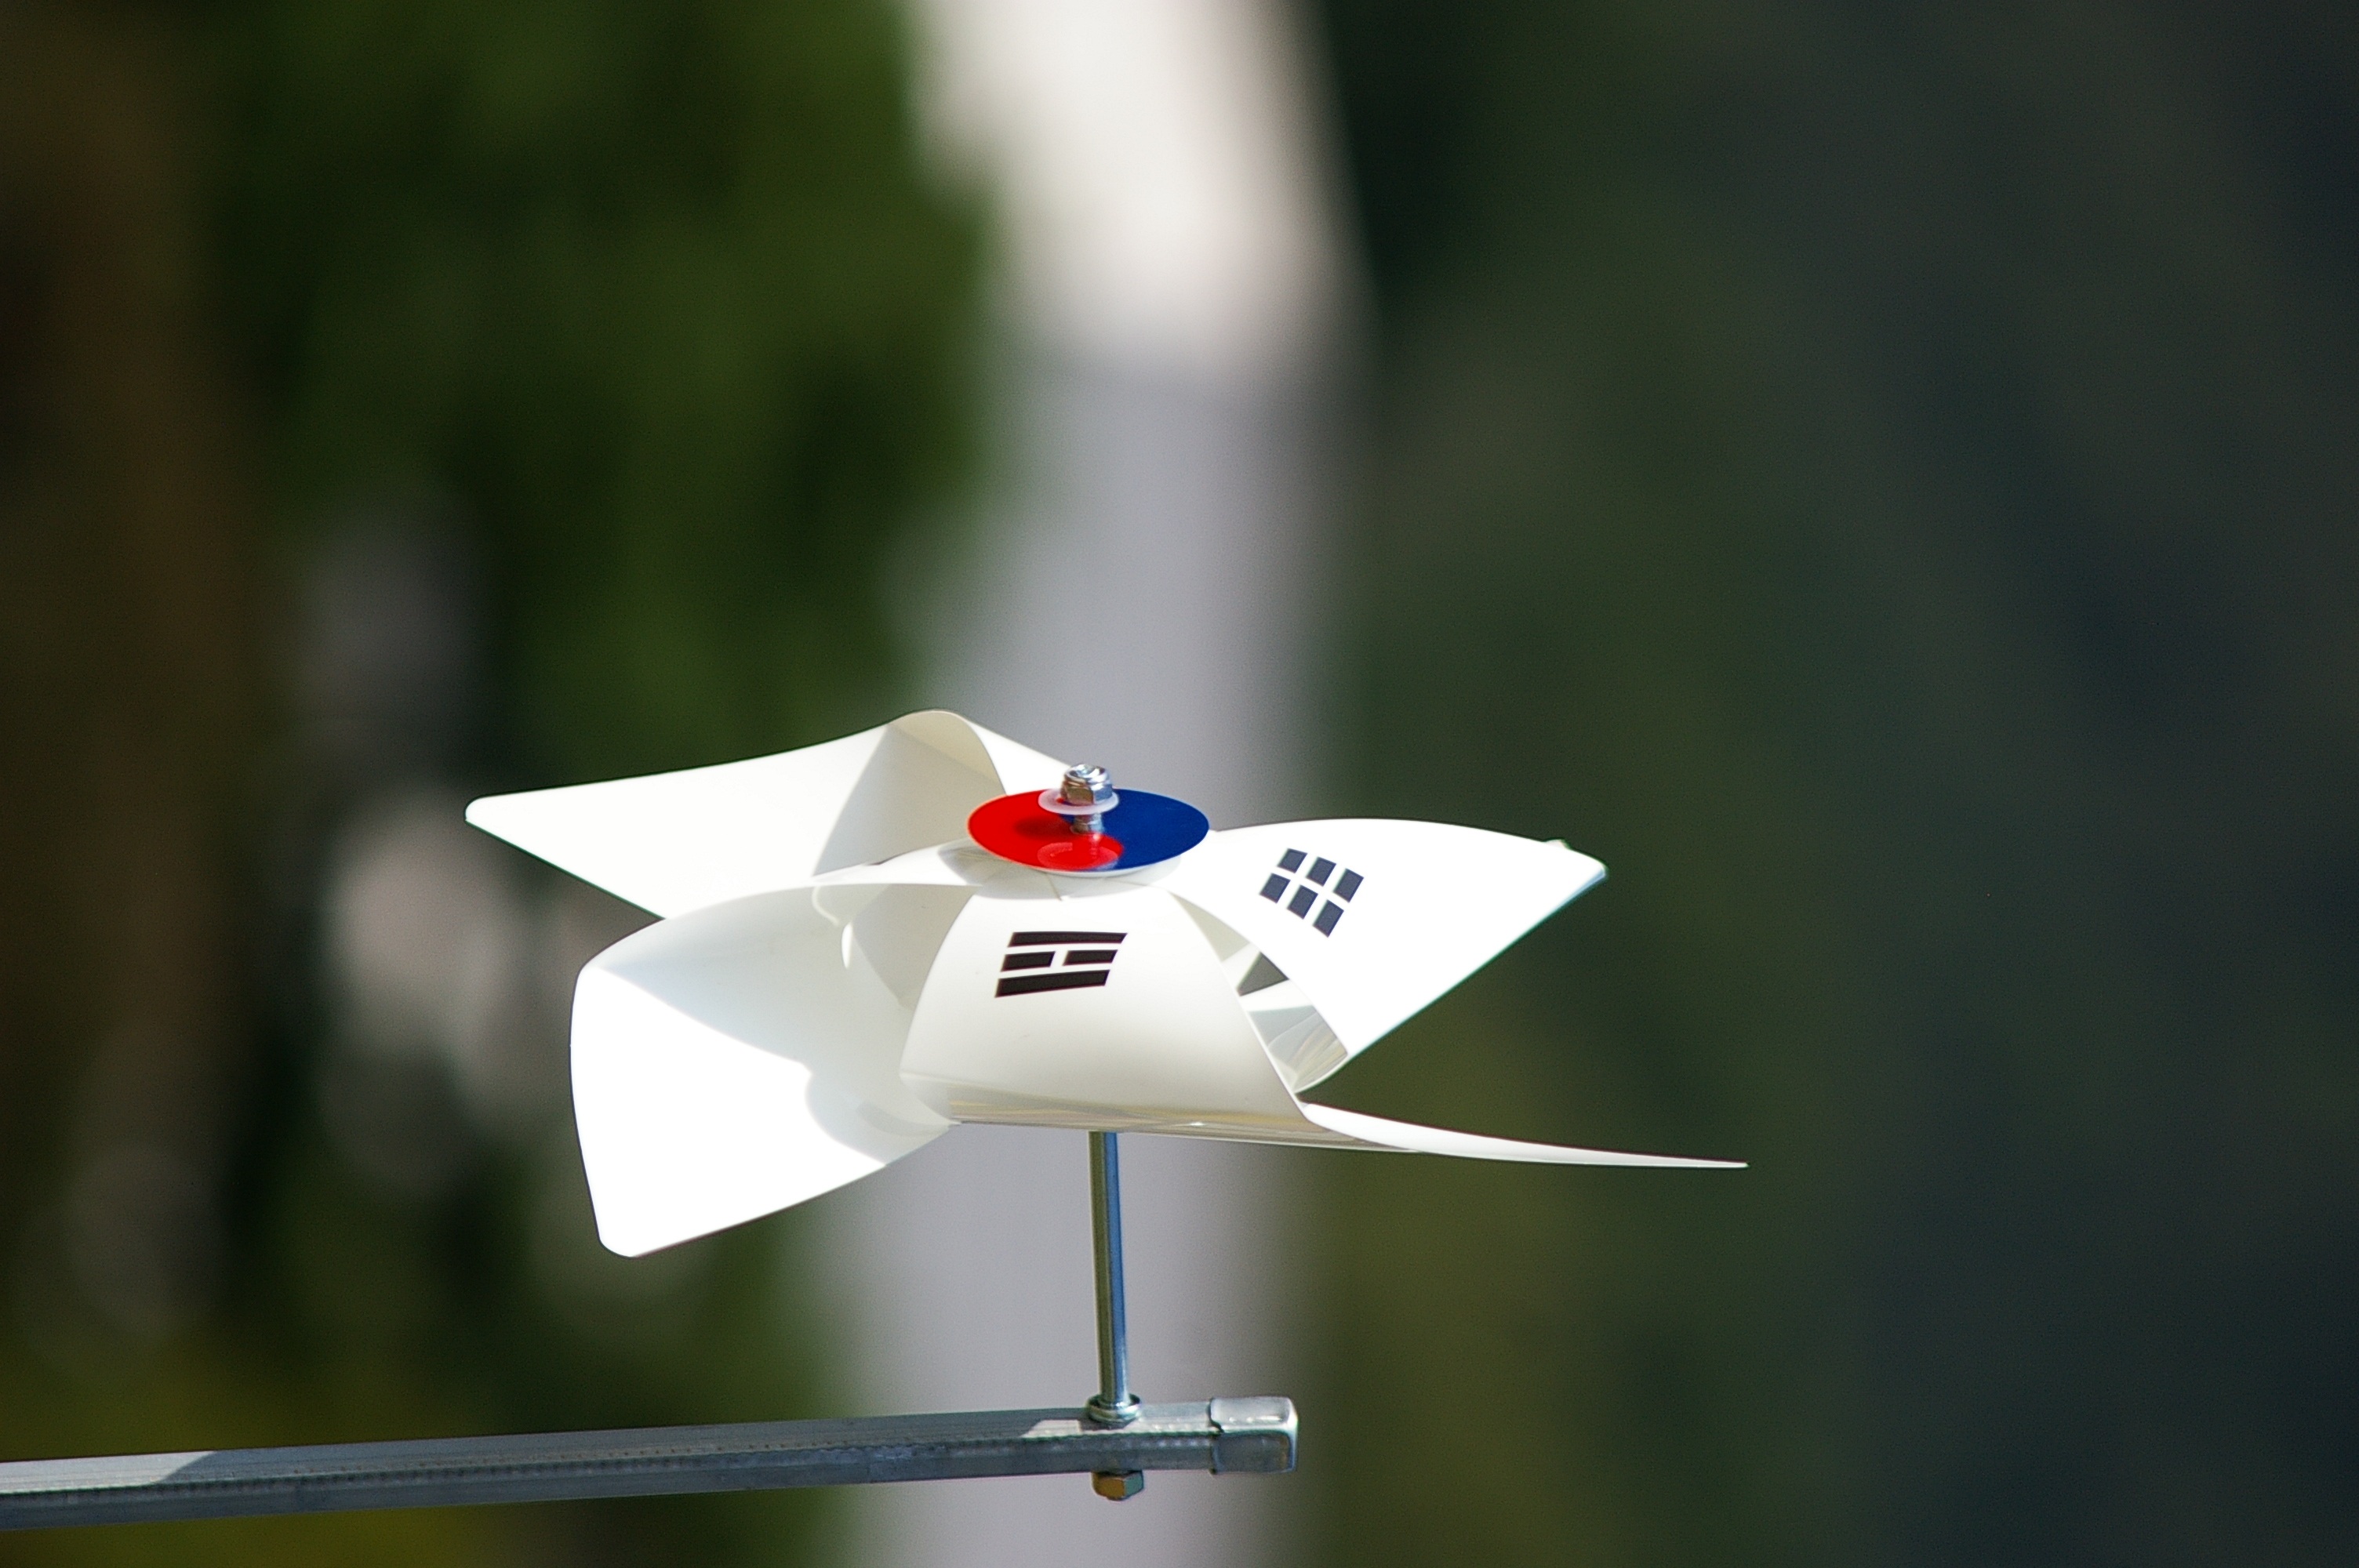
wing, white, cosmos, airplane, green, macro photography, independence hall, suwon